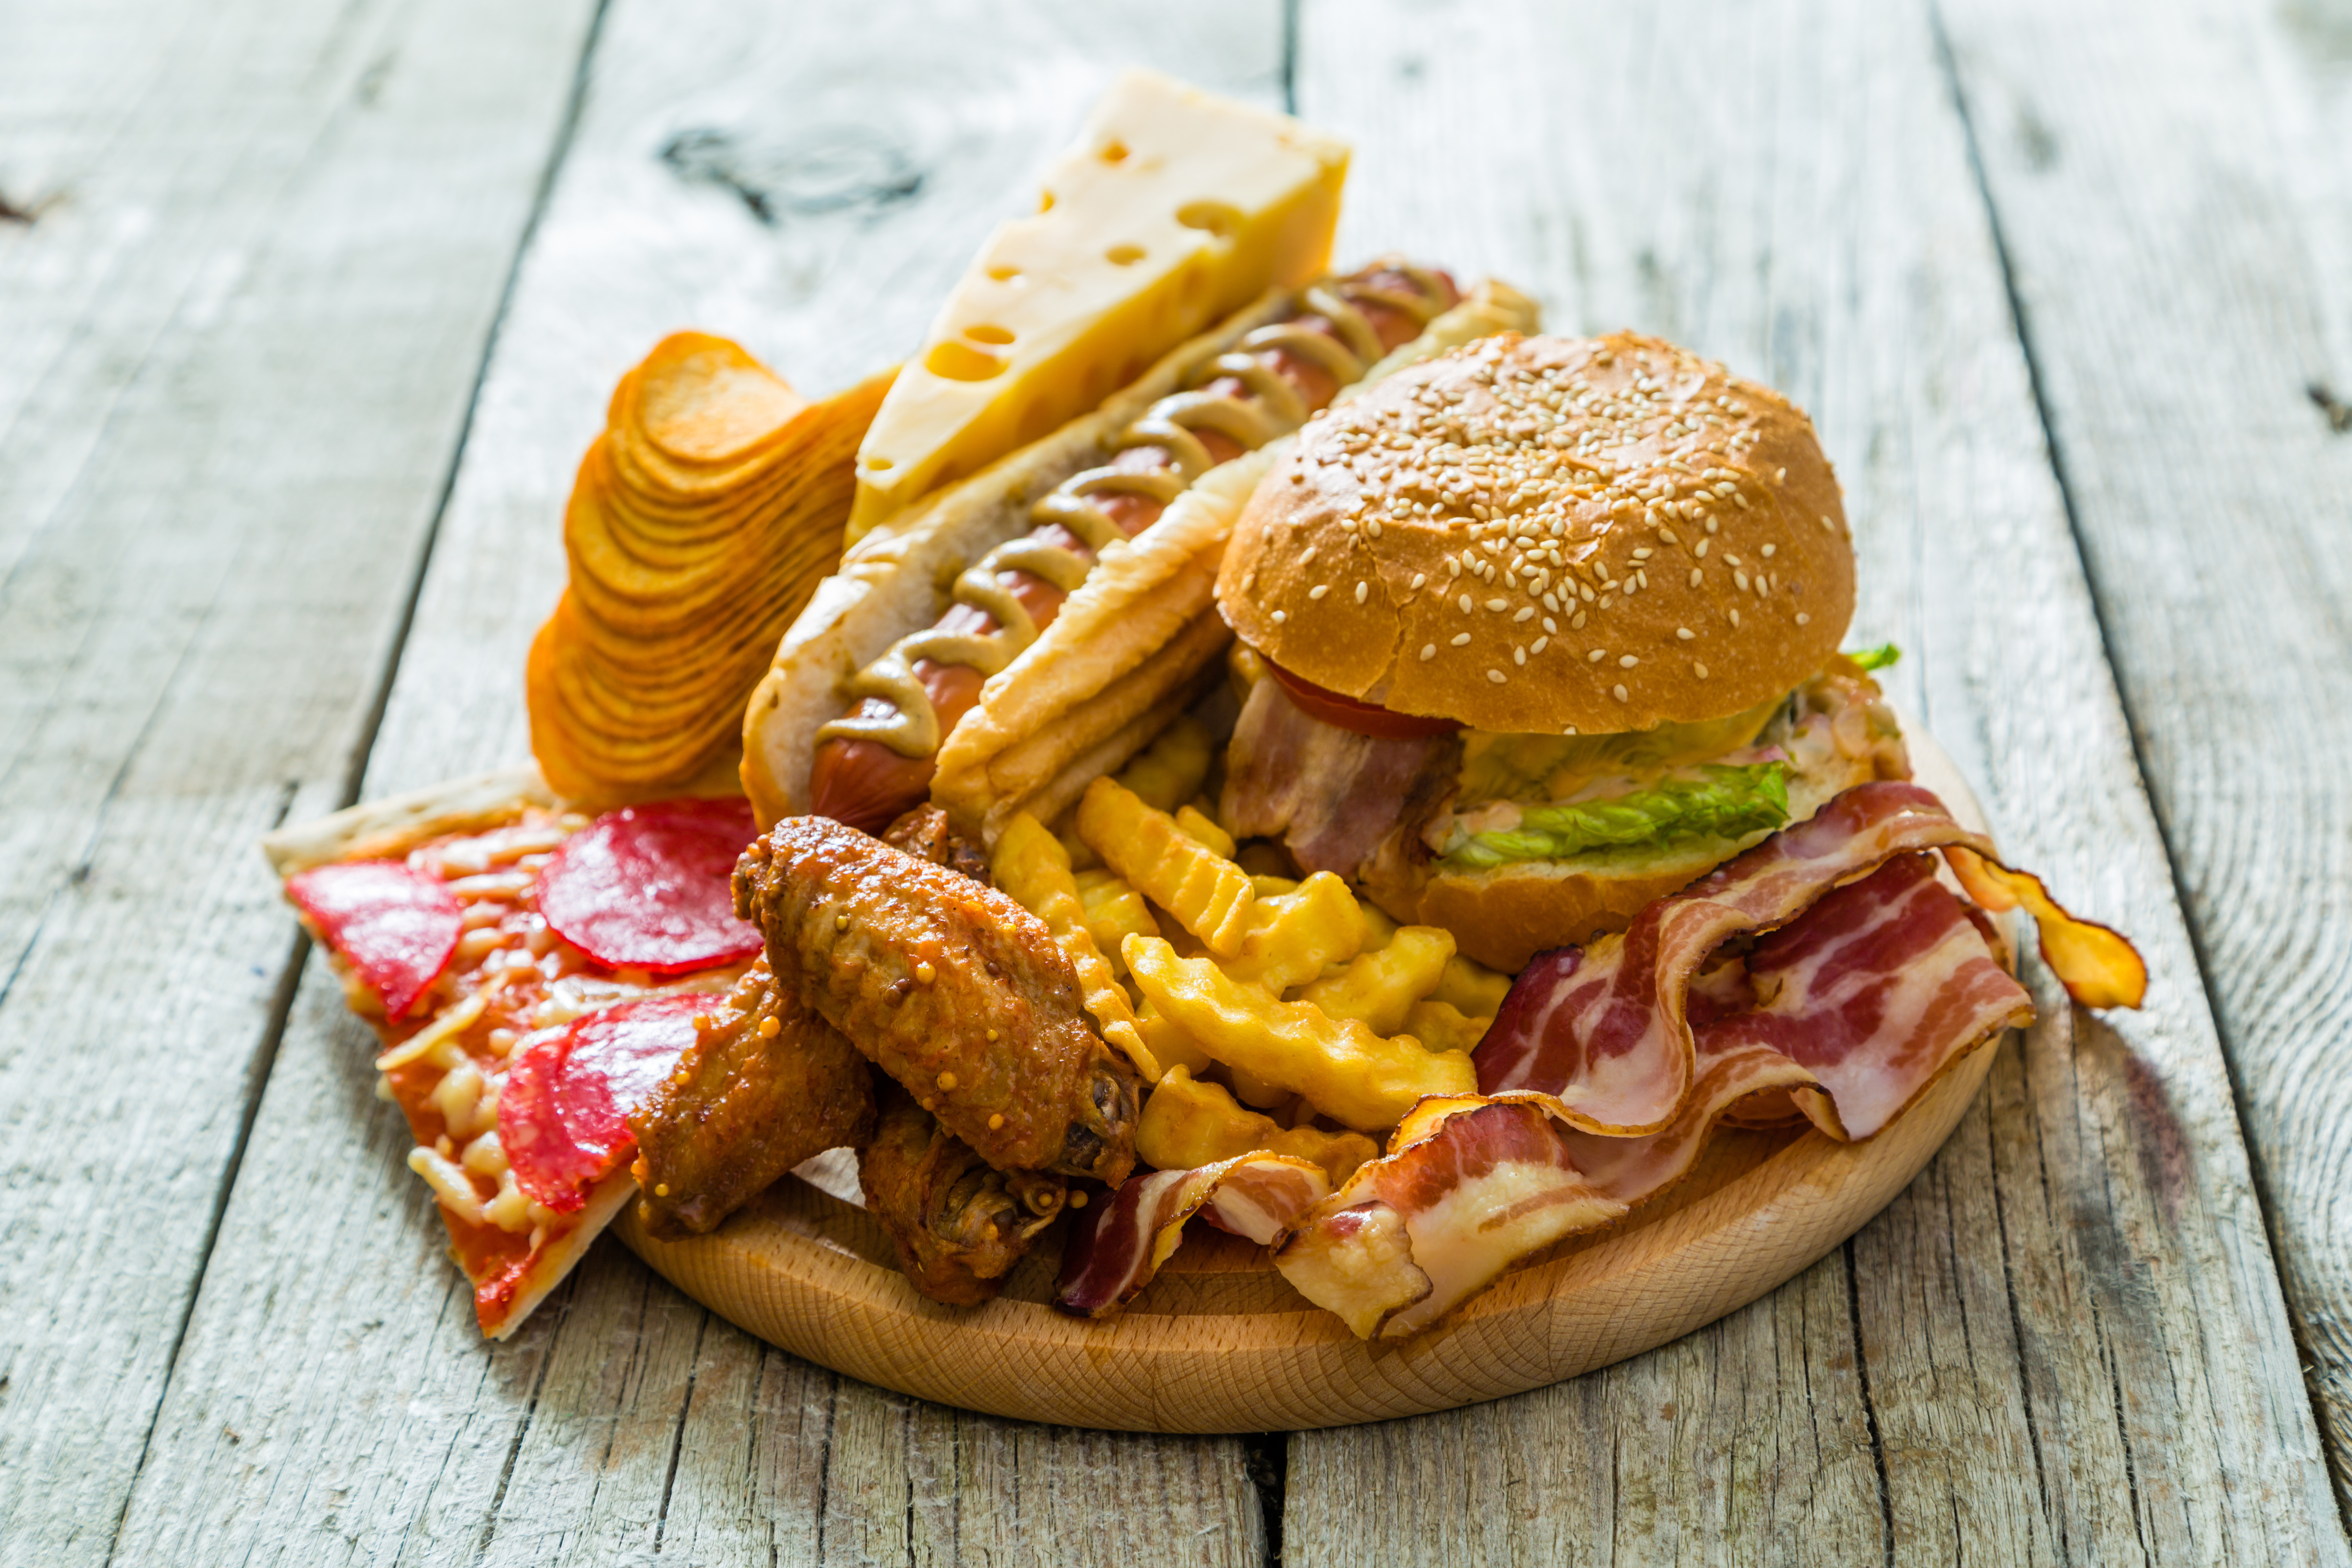
hamburger, burger, food, sandwich, fries, beef, meat, cheeseburger, bread, meal, bun, cheese, lettuce, lunch, tomato, plate, fast, dinner, french, french fries, fast food, onion, snack, white, bacon, cuisine, yellow, dish, finger food, baked goods, ingredient, breakfast, vegetable, recipe, junk food, american food, staple food, street food, side dish, gluten, leaf vegetable, brunch, produce, canadian cuisine, breakfast sandwich, torta, cemita